Farmers and Merchants Bank-Masonic Lodge

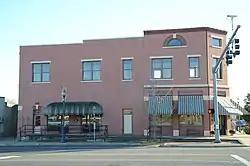

The Farmers and Merchants Bank-Masonic Lodge a is historic commercial and fraternal building at 288 North Broadway in Booneville, Arkansas. It is a two-story structure, with Colonial Revival and Early Commercial architecture. It was listed on the National Register of Historic Places in 1993.